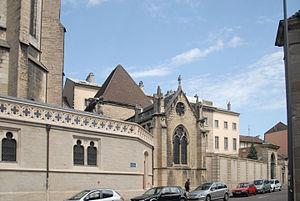
Jean-Philippe Suisse, né à Gorze le 9 juillet 1807 et mort le 25 octobre 1882 à Dijon, est un architecte français.